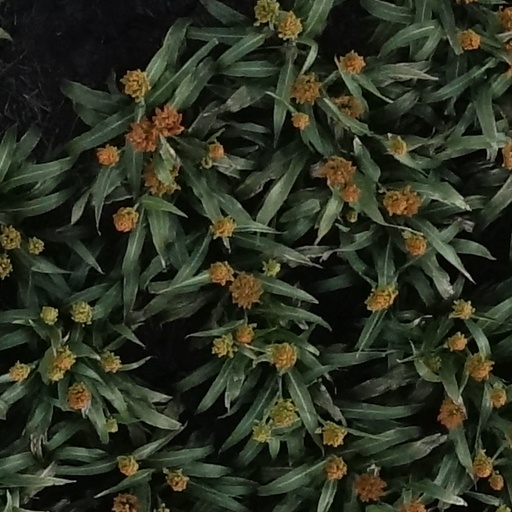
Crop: sorghum